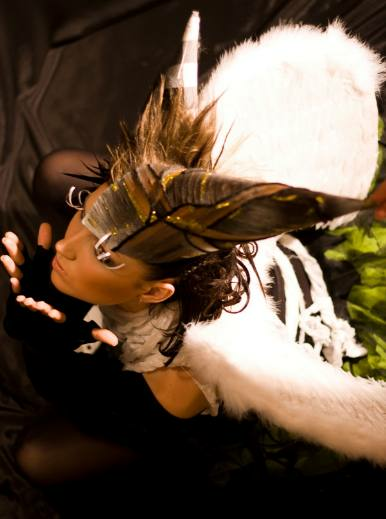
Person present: Yes